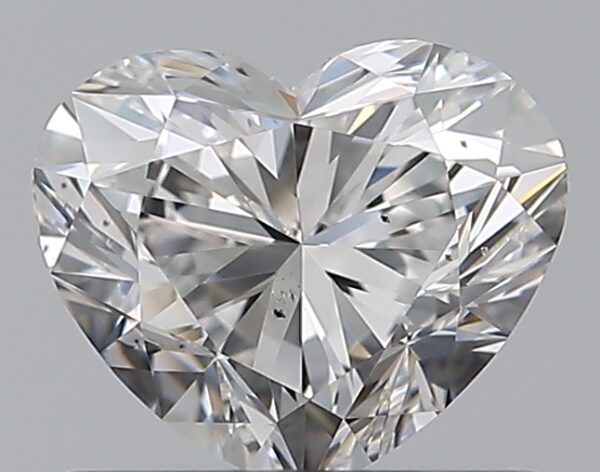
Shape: heart
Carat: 0.7
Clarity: SI1
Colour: E
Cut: VG
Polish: EX
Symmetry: VG
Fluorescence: N
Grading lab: GIA
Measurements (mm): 5.11 x 6.13 x 3.62